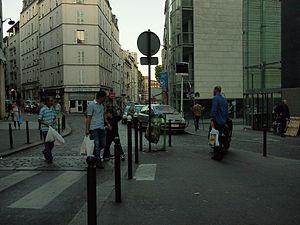
Le quartier de la Goutte-d'Or est le 71ᵉ quartier administratif de Paris situé dans le 18ᵉ arrondissement, à l'est de la butte Montmartre. Il était rattaché avant 1860 à l'ancienne commune de La Chapelle.